Eilean Shona

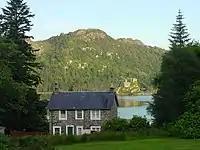
"Tioram Cottage" with Castle Tioram in background

Loch Moidart, guarded by Castle Tioram, is of historical significance in Scotland. The region was the seat of the Macdonalds of Clanranald, territory from where Charles Edward Stuart gained much of his support for the Jacobite uprising in 1745. Castle Tioram remained in Clanranalds hands until 1715 when it was set on fire and destroyed by the chieftain, Allan of Clanranald, to prevent it falling into English hands.